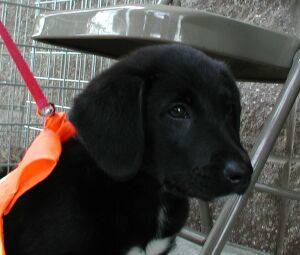
Label: dog